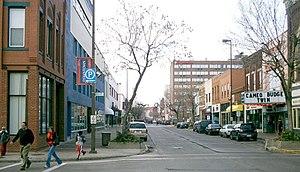
Eau Claire est une ville située dans le centre-ouest du Wisconsin, aux États-Unis. C’est le siège du comté d'Eau Claire. Lors du recensement de 2010, sa population s’élevait à 65 883 habitants.